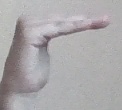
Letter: haa